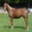
Label: horse